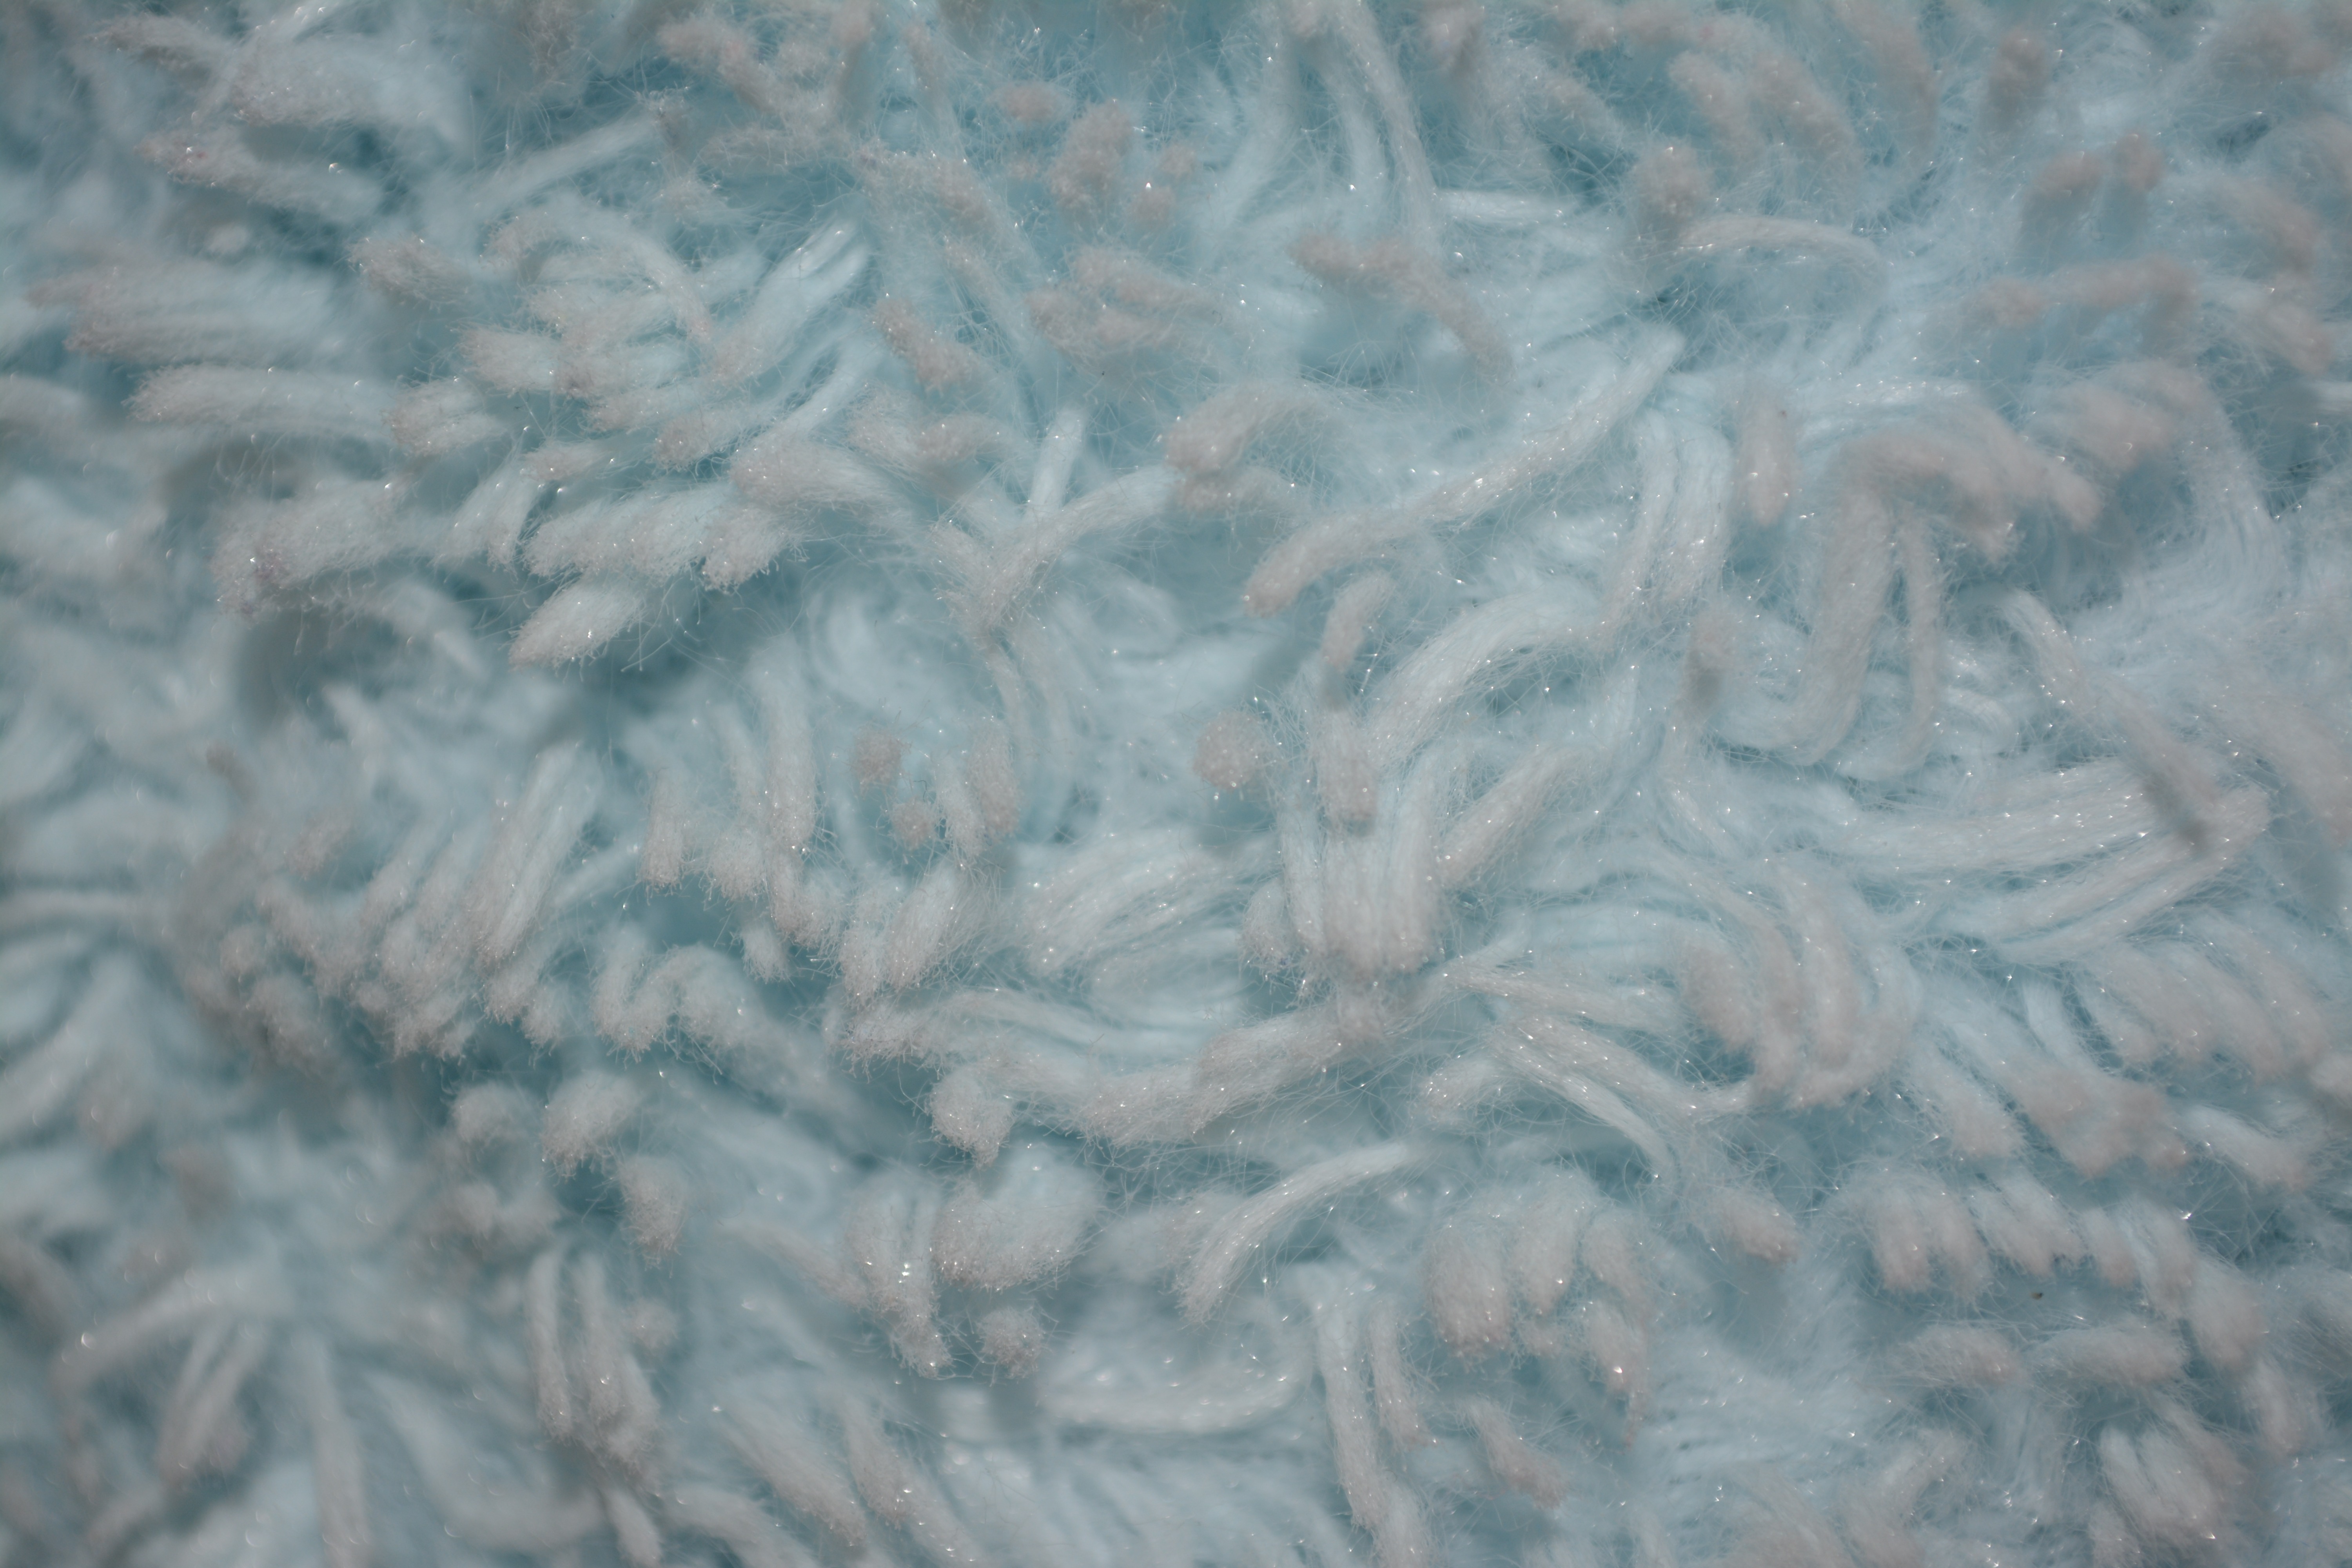
white, texture, frost, fur, pattern, fluffy, blue, material, textured, textile, art, background, furry, soft, backdrop, fuzzy